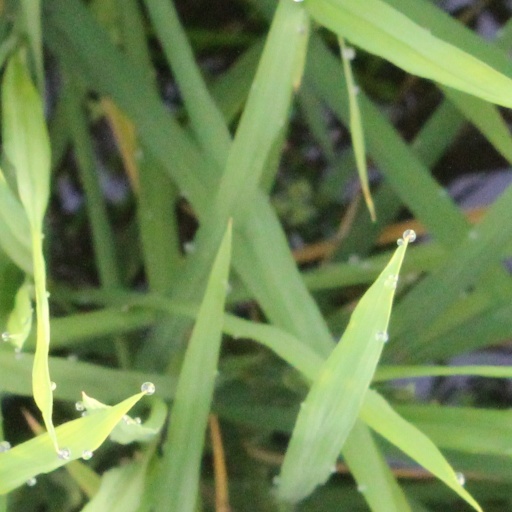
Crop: rice